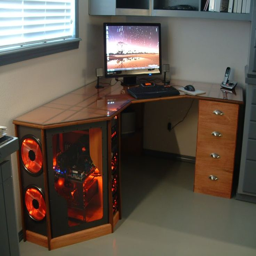
i 'd like to build a desk similar to this .